Loser (hand gesture)

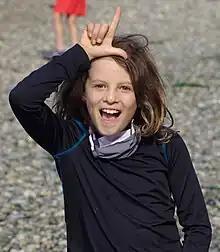
Child making the loser gesture

The loser is a hand gesture made by extending the right thumb and index fingers, leaving the other fingers closed to create the letter L, interpreted as "loser", and generally given as a demeaning sign. Sometimes this is accompanied by raising the hand to the giver's forehead.